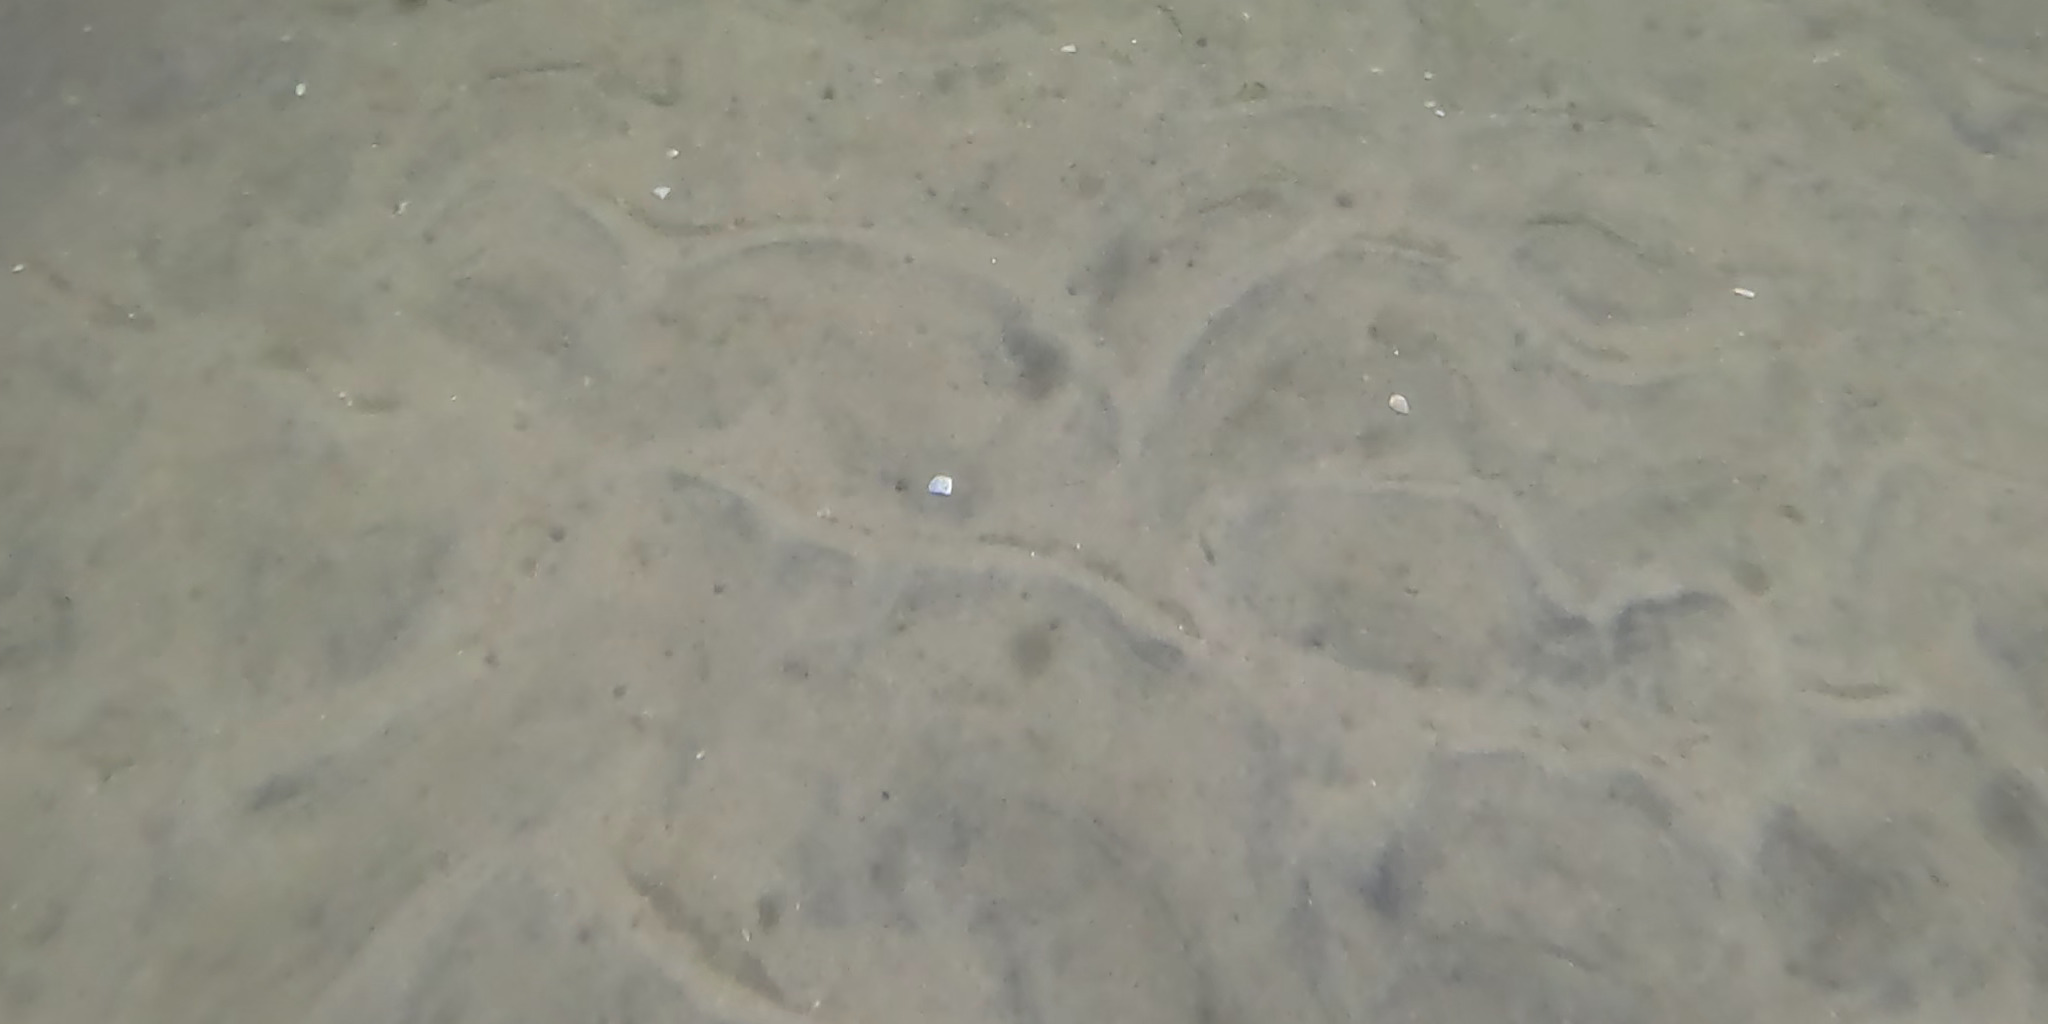
Seabed habitat: sand